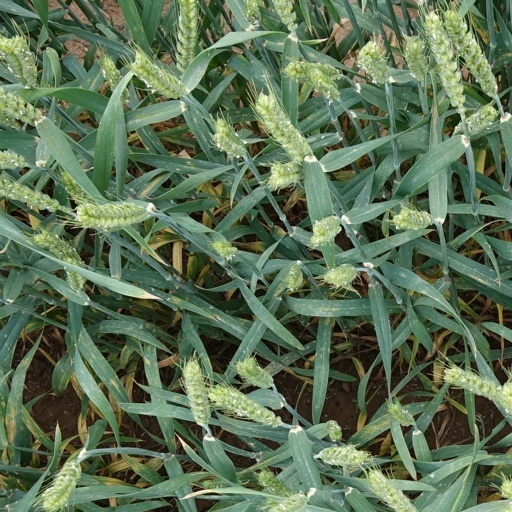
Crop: wheat